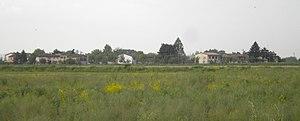
Maleo est une commune italienne de la province de Lodi dans la région Lombardie en Italie.